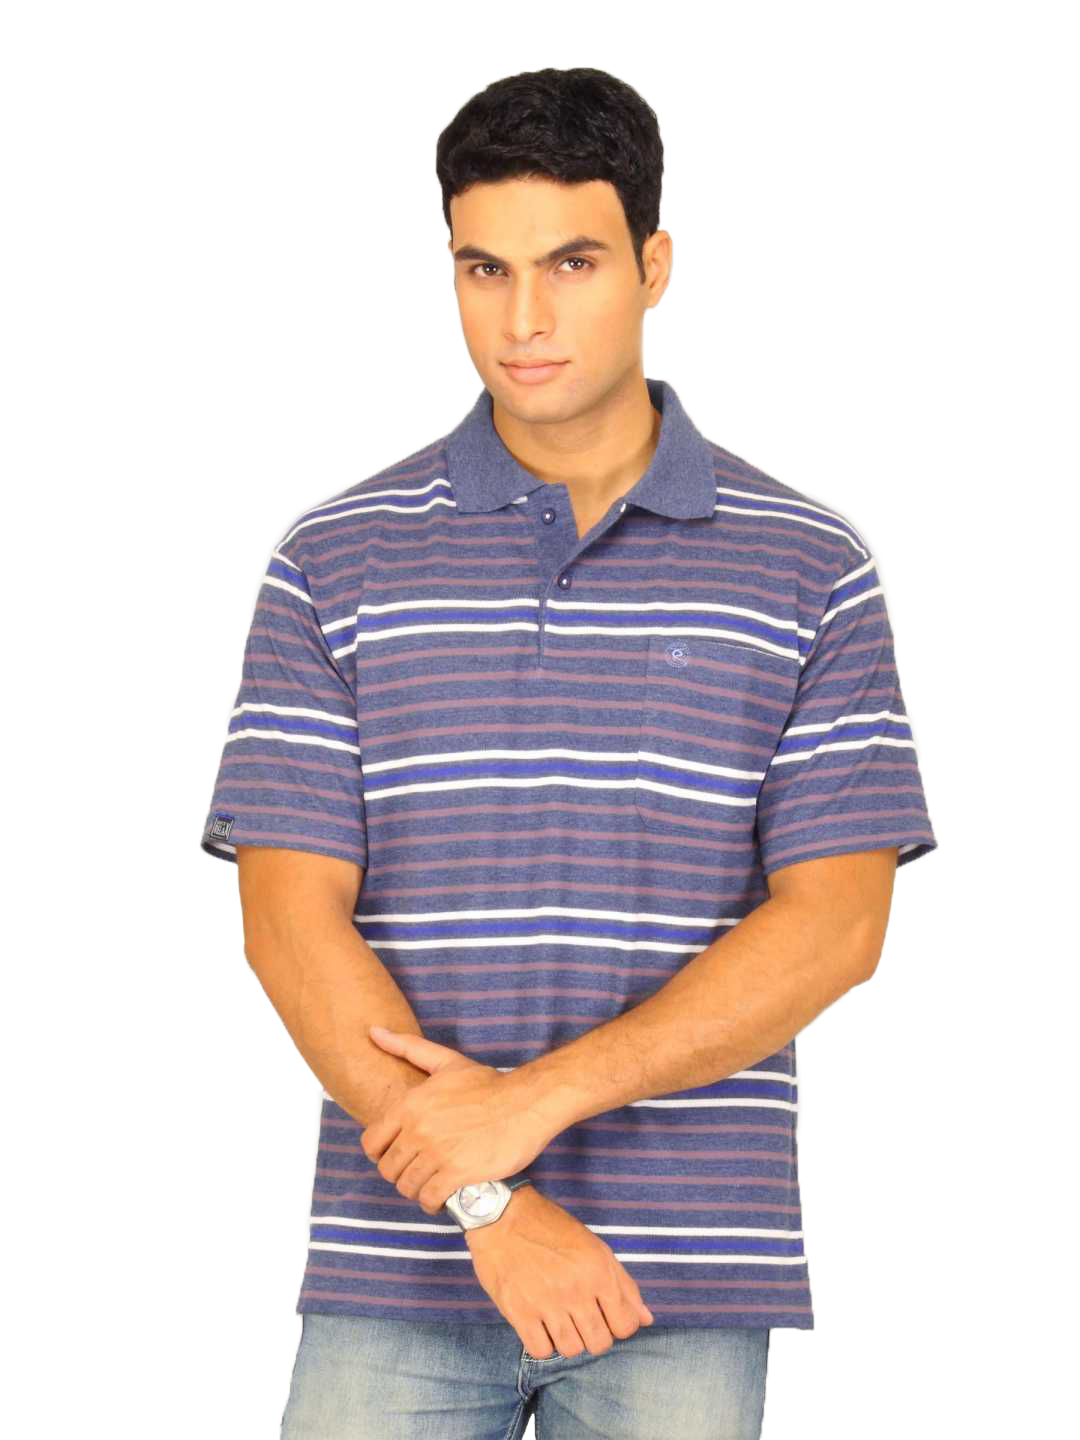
Classic Polo Men's NAvy Melange T-shirt
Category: Apparel / Topwear / Tshirts
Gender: Men
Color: Navy Blue
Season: Summer 2011
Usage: Casual